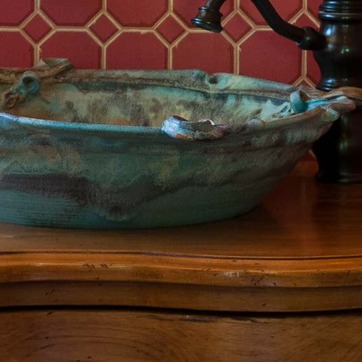
Material: ceramic